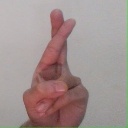
अक्षर: र